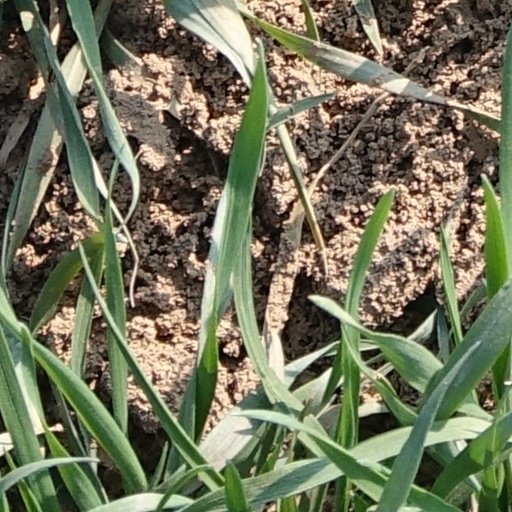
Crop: wheat